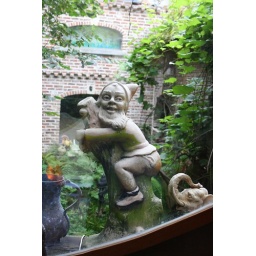
Dwarf being chased up a tree by an elephant on the window-sill of a Belgian art gallery